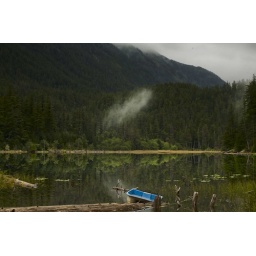
No this is not a photoshoped cloud or scene...the cloud is actually sitting in the trees.